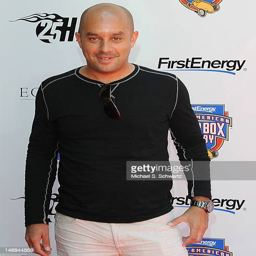
film producer attends the los angeles premiere